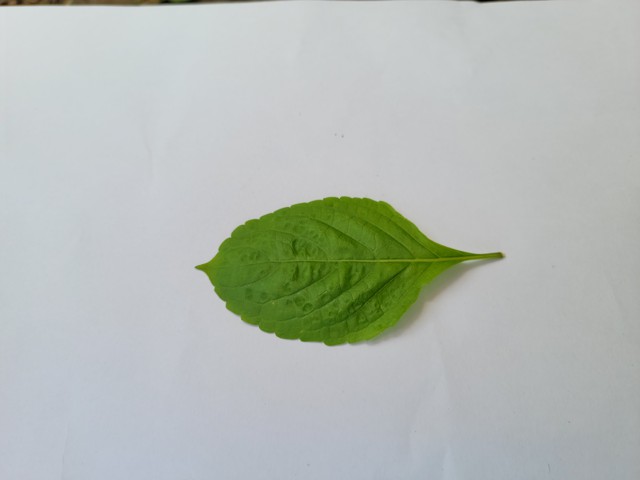
Plant: ramtulsi